Anderitum

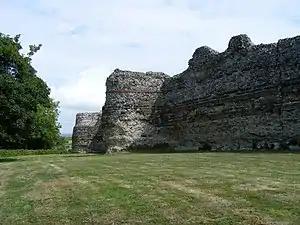
Roman masonry in the walls of Anderitum, showing the distinctive layers of Roman bricks

It has been estimated that it took around 160,000 man-days to build the fort, equivalent to 285 men spending two years building it or 115 men over five years. At least four gangs of builders appear to have worked on the surviving sections of walls; each gang was given a stretch of about at a time to build but executed the work in significantly different styles, for instance using differing numbers of tiled bonding-courses or ironstone facing in particular places. This may simply indicate varying levels of availability of construction materials at the time each segment was built, leading the gangs to use whatever supplies were available at that moment. The amount of construction material required was very large, equating to about of stone and mortar. It is not known how it was transported to the site, but that volume of material would have needed some 600 boat loads or 49,000 wagon loads, requiring 250 wagons pulled by 1,500–2,000 oxen to move it from the quarries to Pevensey. Given the scale of the requirements for land transportation, it seems more likely that the raw materials were instead moved by sea, though even this would have been a significant operation; it has been estimated that 18 vessels would have been needed for a continuous supply operation carried out over a season of 280 days.